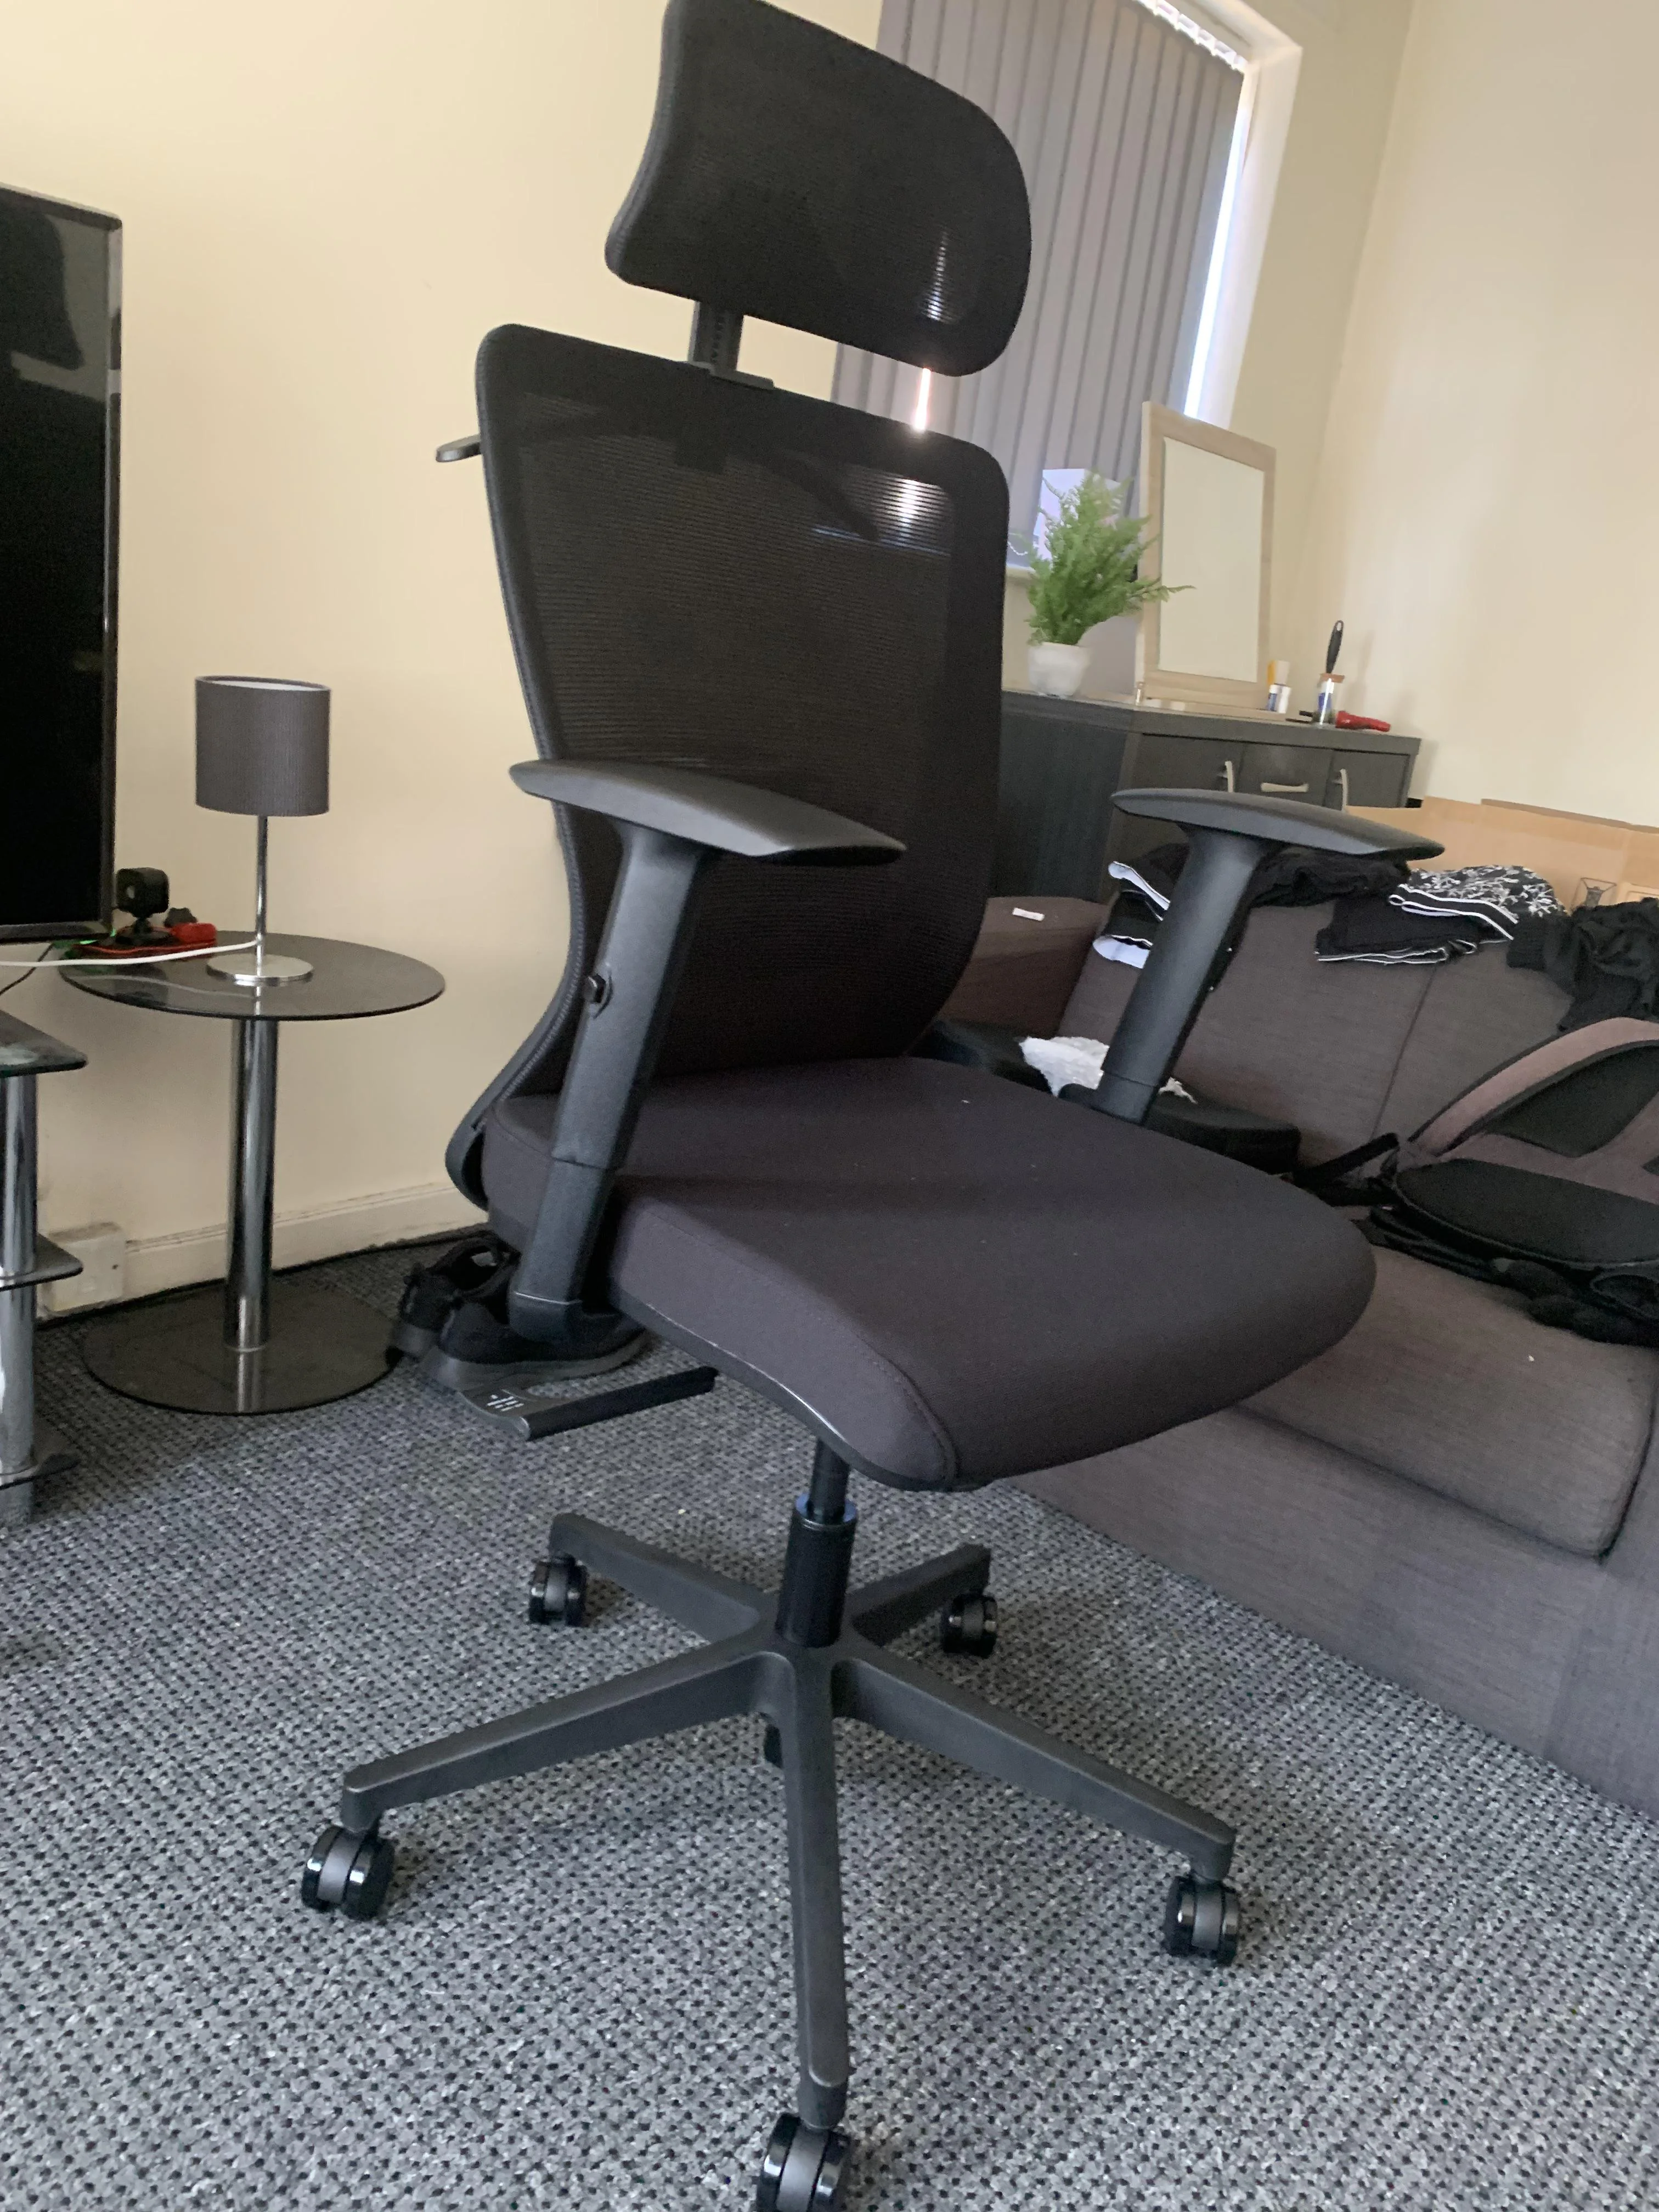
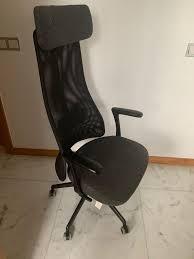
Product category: items_chair
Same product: no